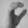
ASL letter: C